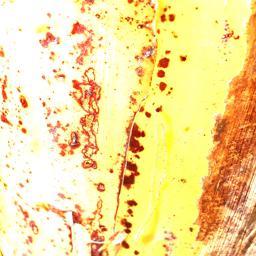
Label: PSEUDOSTEM WEEVIL